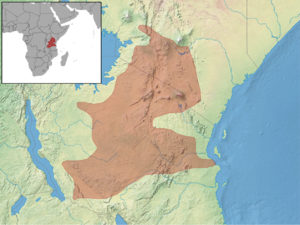
Pedetes surdaster est une espèce de rongeurs de la famille des Pedetidae. Ce lièvre sauteur est considéré par certains auteurs comme une sous-espèce vivant en Afrique de l'est du lièvre sauteur d'Afrique de l'ouest Pedetes capensis. Les recherches faites à partir de la fin du XXᵉ siècle tendent toutefois à confirmer l'existence de deux espèces africaines à part entière.